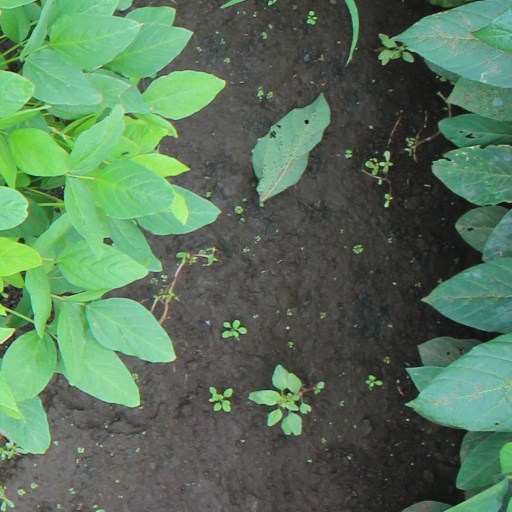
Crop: soybean